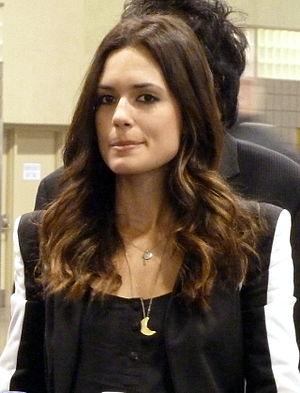
Torrey Joel DeVitto est une actrice et mannequin américaine d'origine italienne.
Cet article présente les personnages de la série télévisée américaine Vampire Diaries, qui compte actuellement huit saisons.